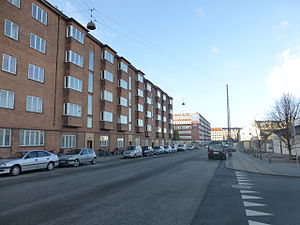
Skelbækgade
Skelbækgade.
Skelbækgade er en lille gade på Vesterbro i København. Gaden forbinder Søndre Boulevard med Ingerslevsgade og fortsætter mod syd over Dybbølsbro. Gaden afgrænser Hvide kødby fra Vesterbro og den østlige side er således en del af Kødbyen.